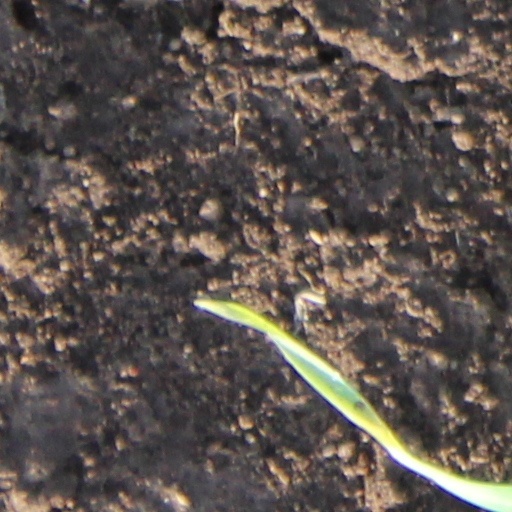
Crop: wheat